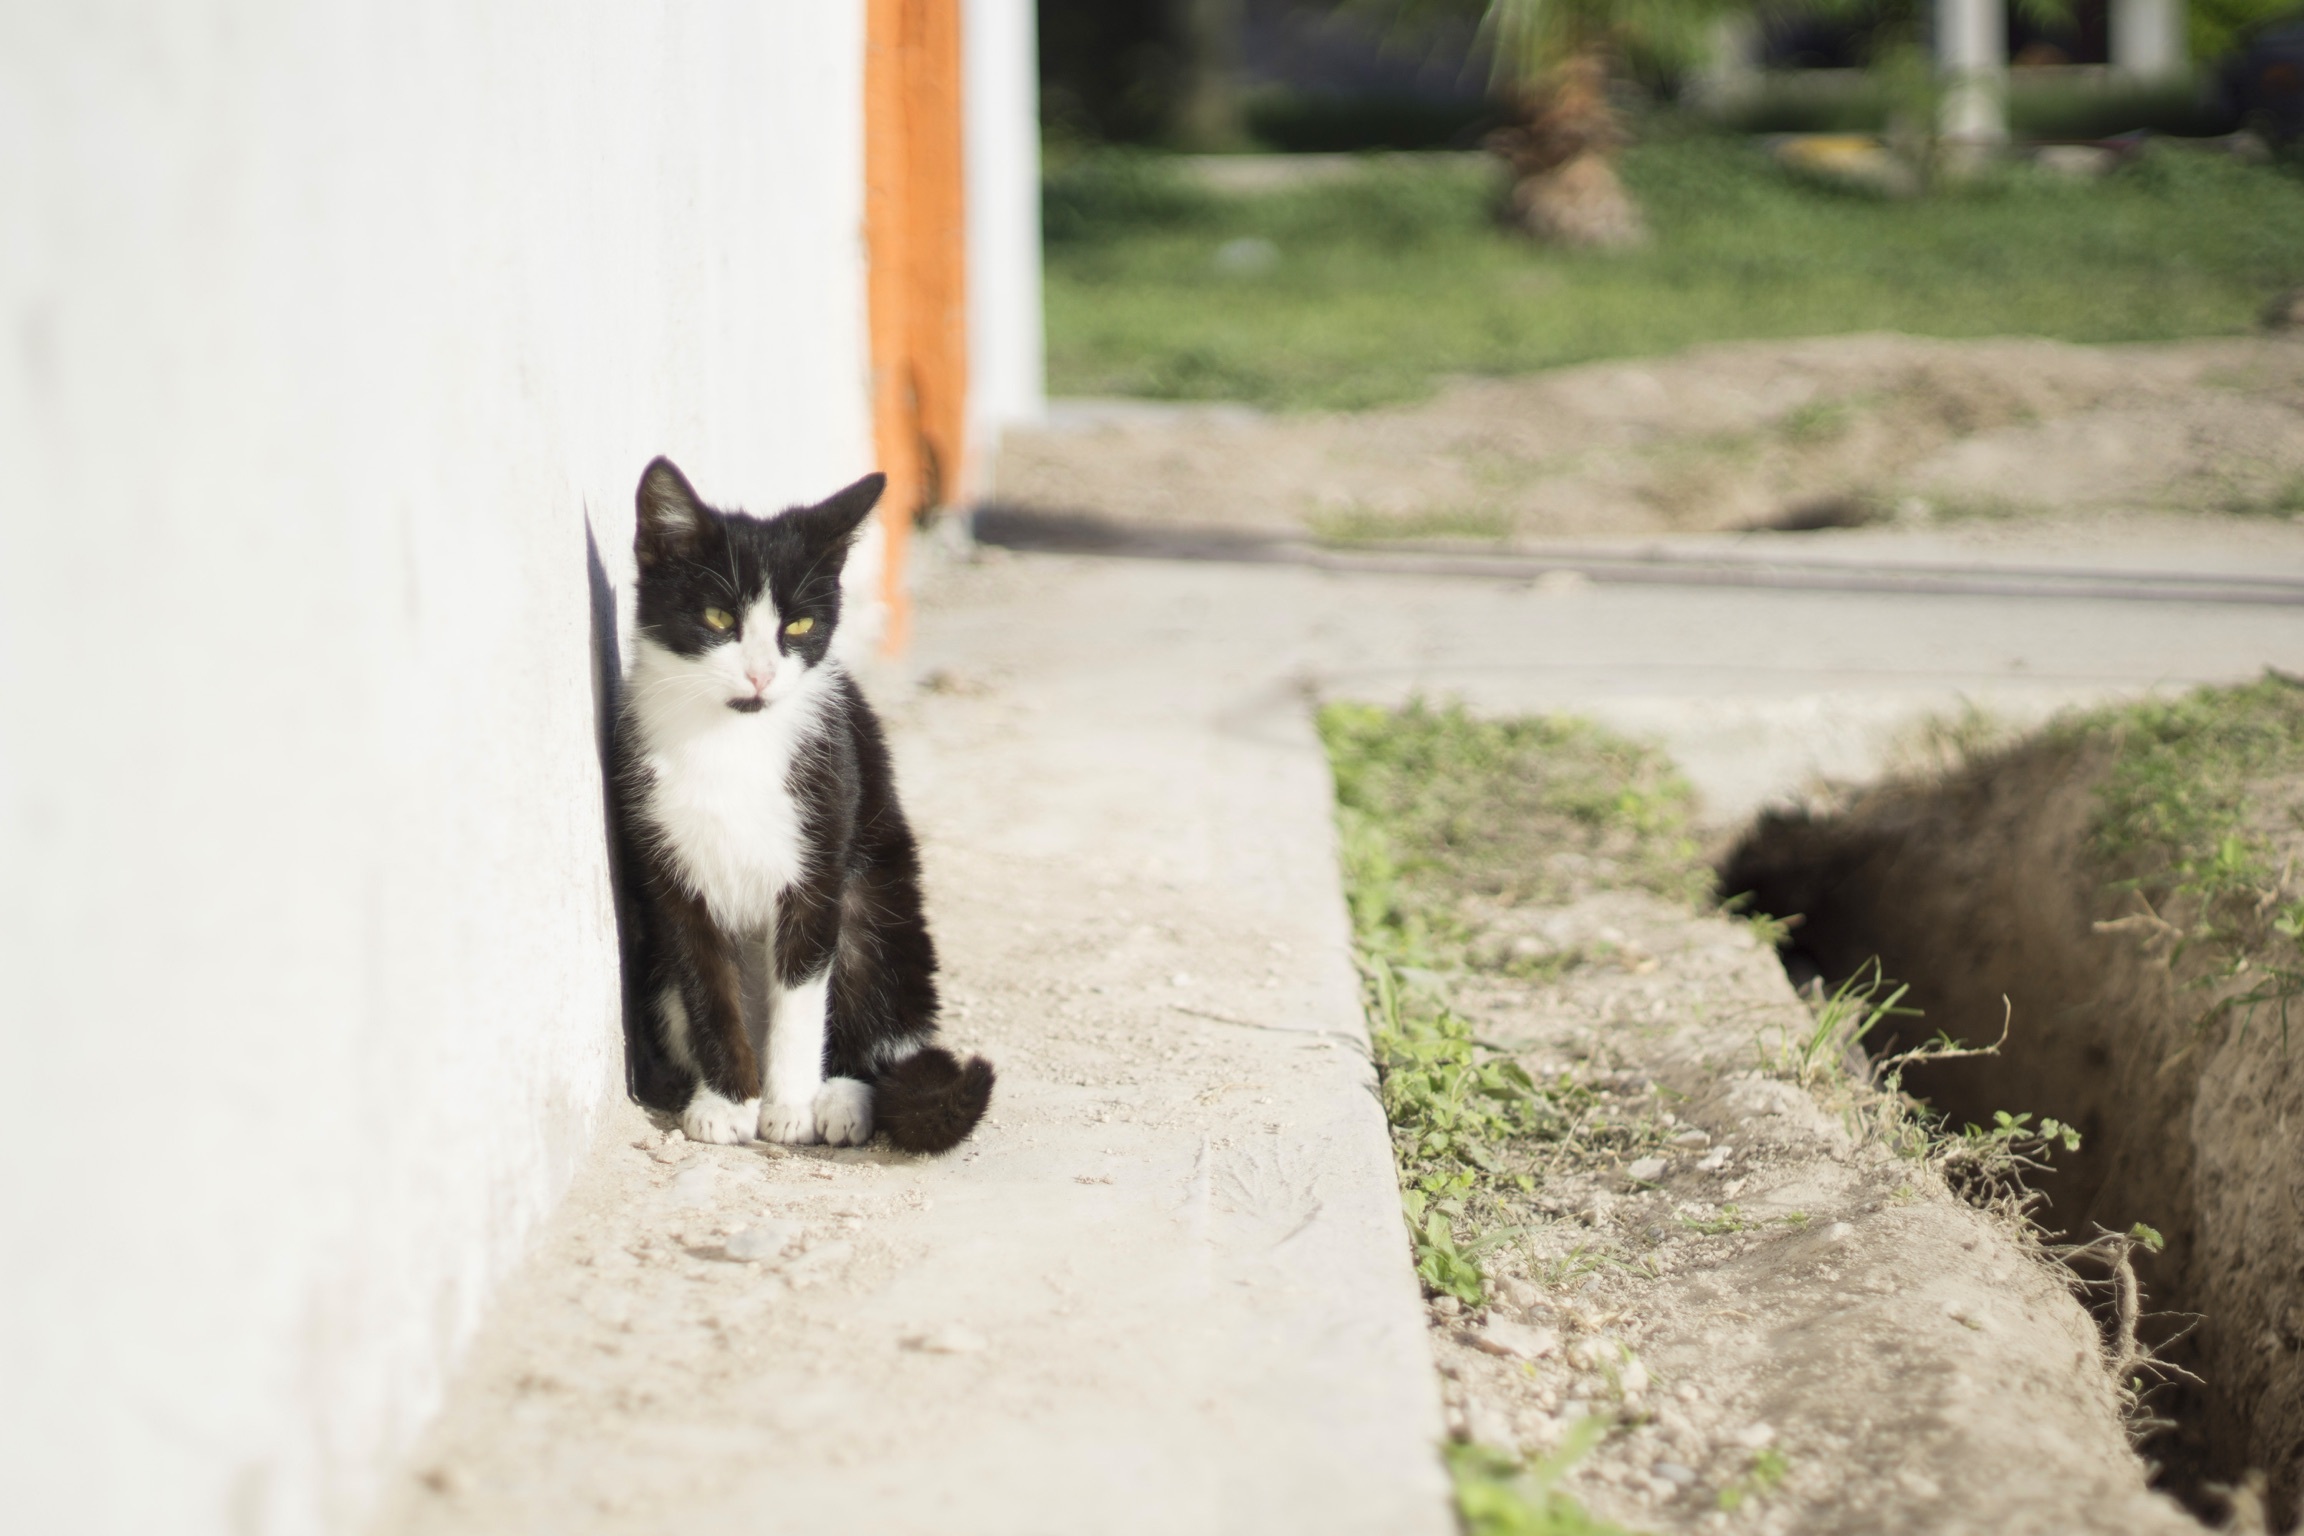
cat, mammal, vertebrate, small to medium sized cats, cat like mammal